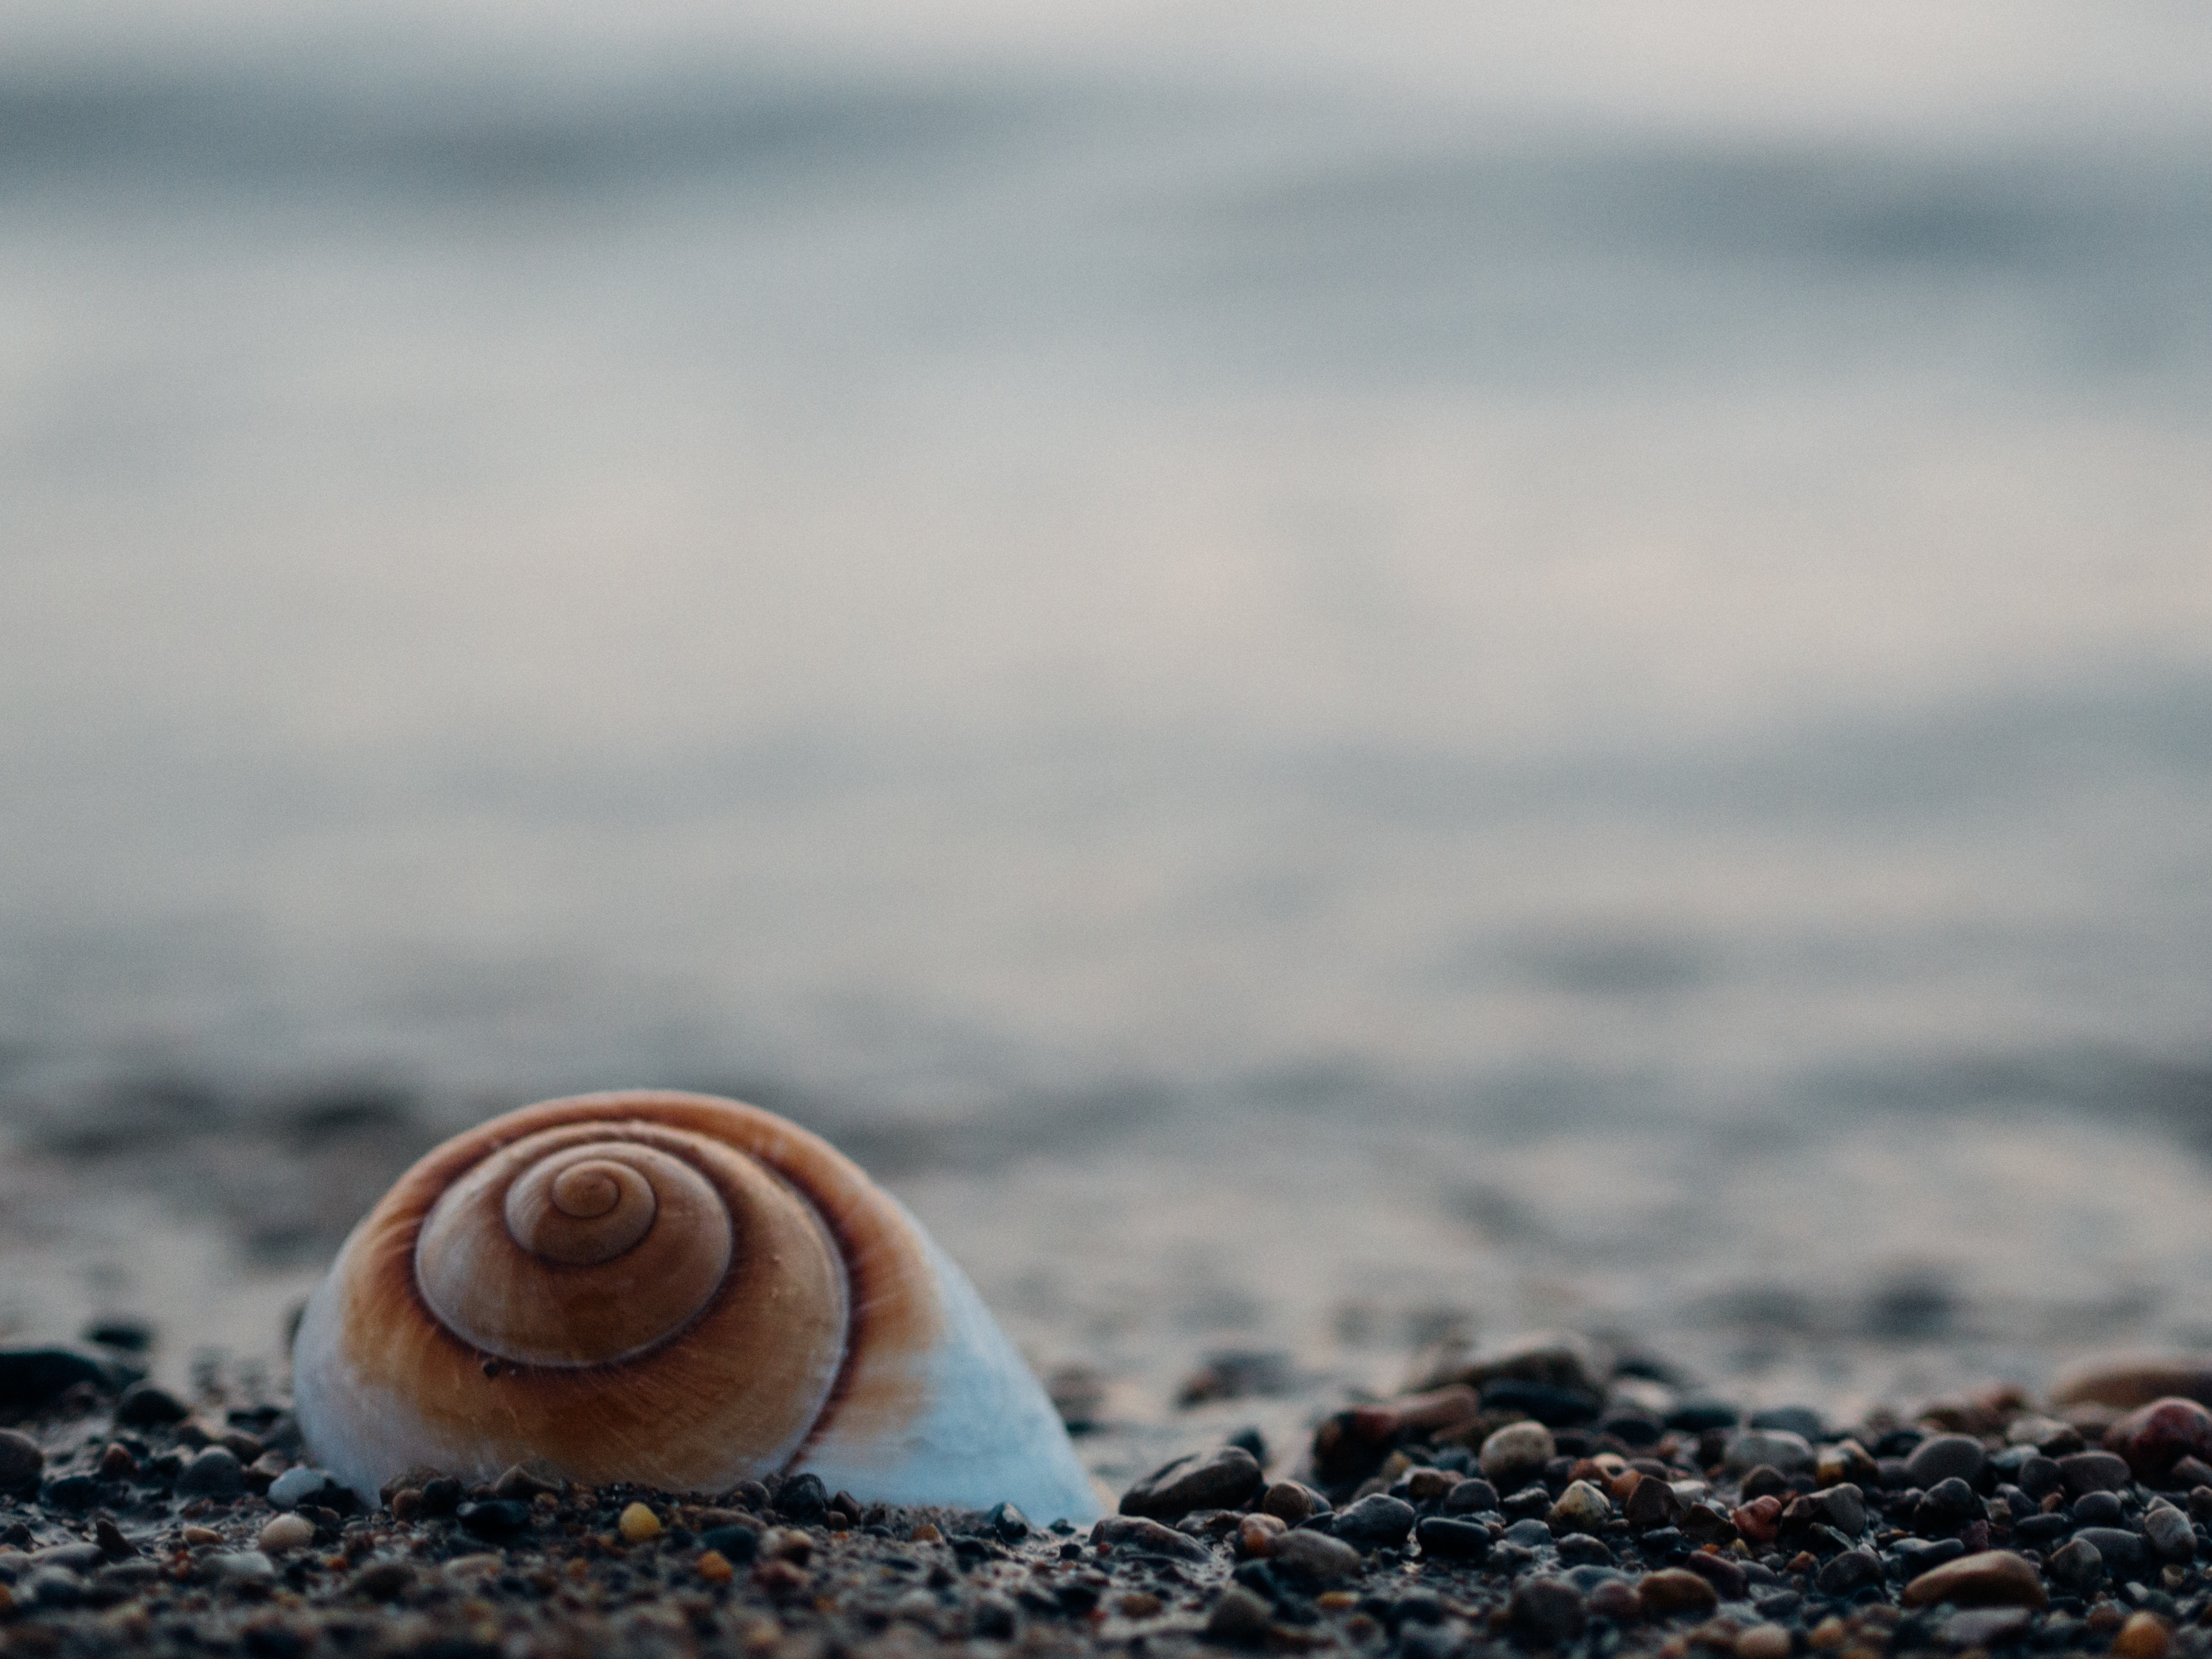
beach, sea, coast, nature, sand, cloud, morning, brown, material, shell, invertebrate, seashell, sea shell, close up, pebbles, macro photography